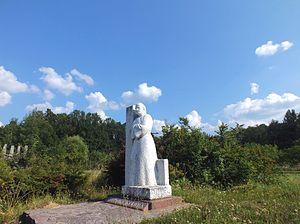
Srezojevci est un village de Serbie situé dans la municipalité de Gornji Milanovac, district de Moravica. Au recensement de 2011, il comptait 340 habitants.